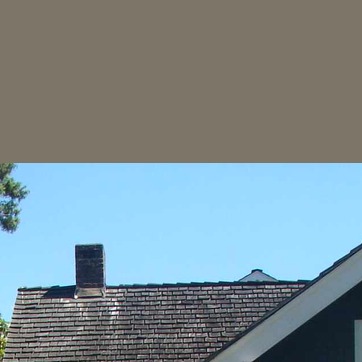
Material: sky